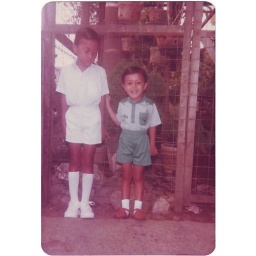
It's me in green shirt and my Bro Jafizh